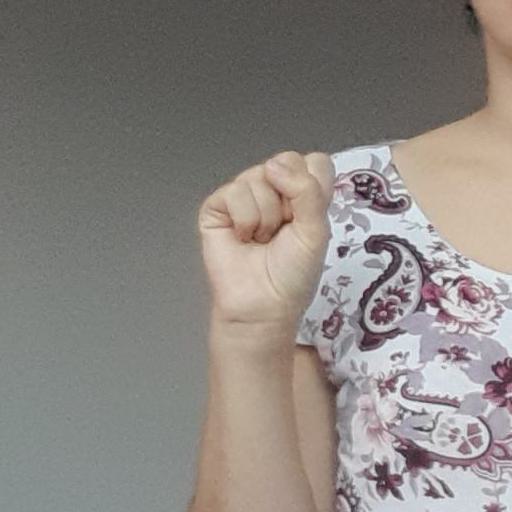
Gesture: fist